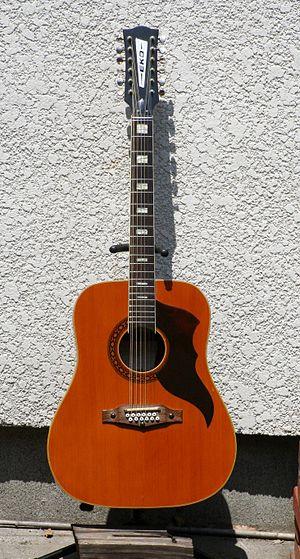
Eko est un producteur italien d'instruments de musique qui a eu dans les années 1960 son heure de gloire comme un des plus grands fabricants européens de guitares. Liquidée en 1985, la société a été relancée à la fin des années 1980 en tant que distributeur italien de grands spécialistes internationaux d'équipements musicaux, et a relancé la commercialisation dans le monde entier de guitares de sa conception.